Alfonso Valenzuela-Aguilera

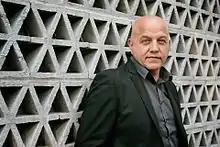

Alfonso Valenzuela-Aguilera (Ciudad de México, 1964) is a Mexican architect, critical theorist and urban planner. He is a professor of Urban Planning at the State University of Morelos, Mexico and a visiting professor at universities in North America, Europe and Asia.